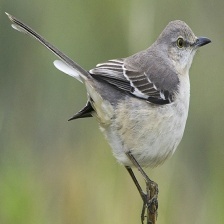
Species: NORTHERN MOCKINGBIRD
Scientific name: MIMUS POLYGLOTTOS